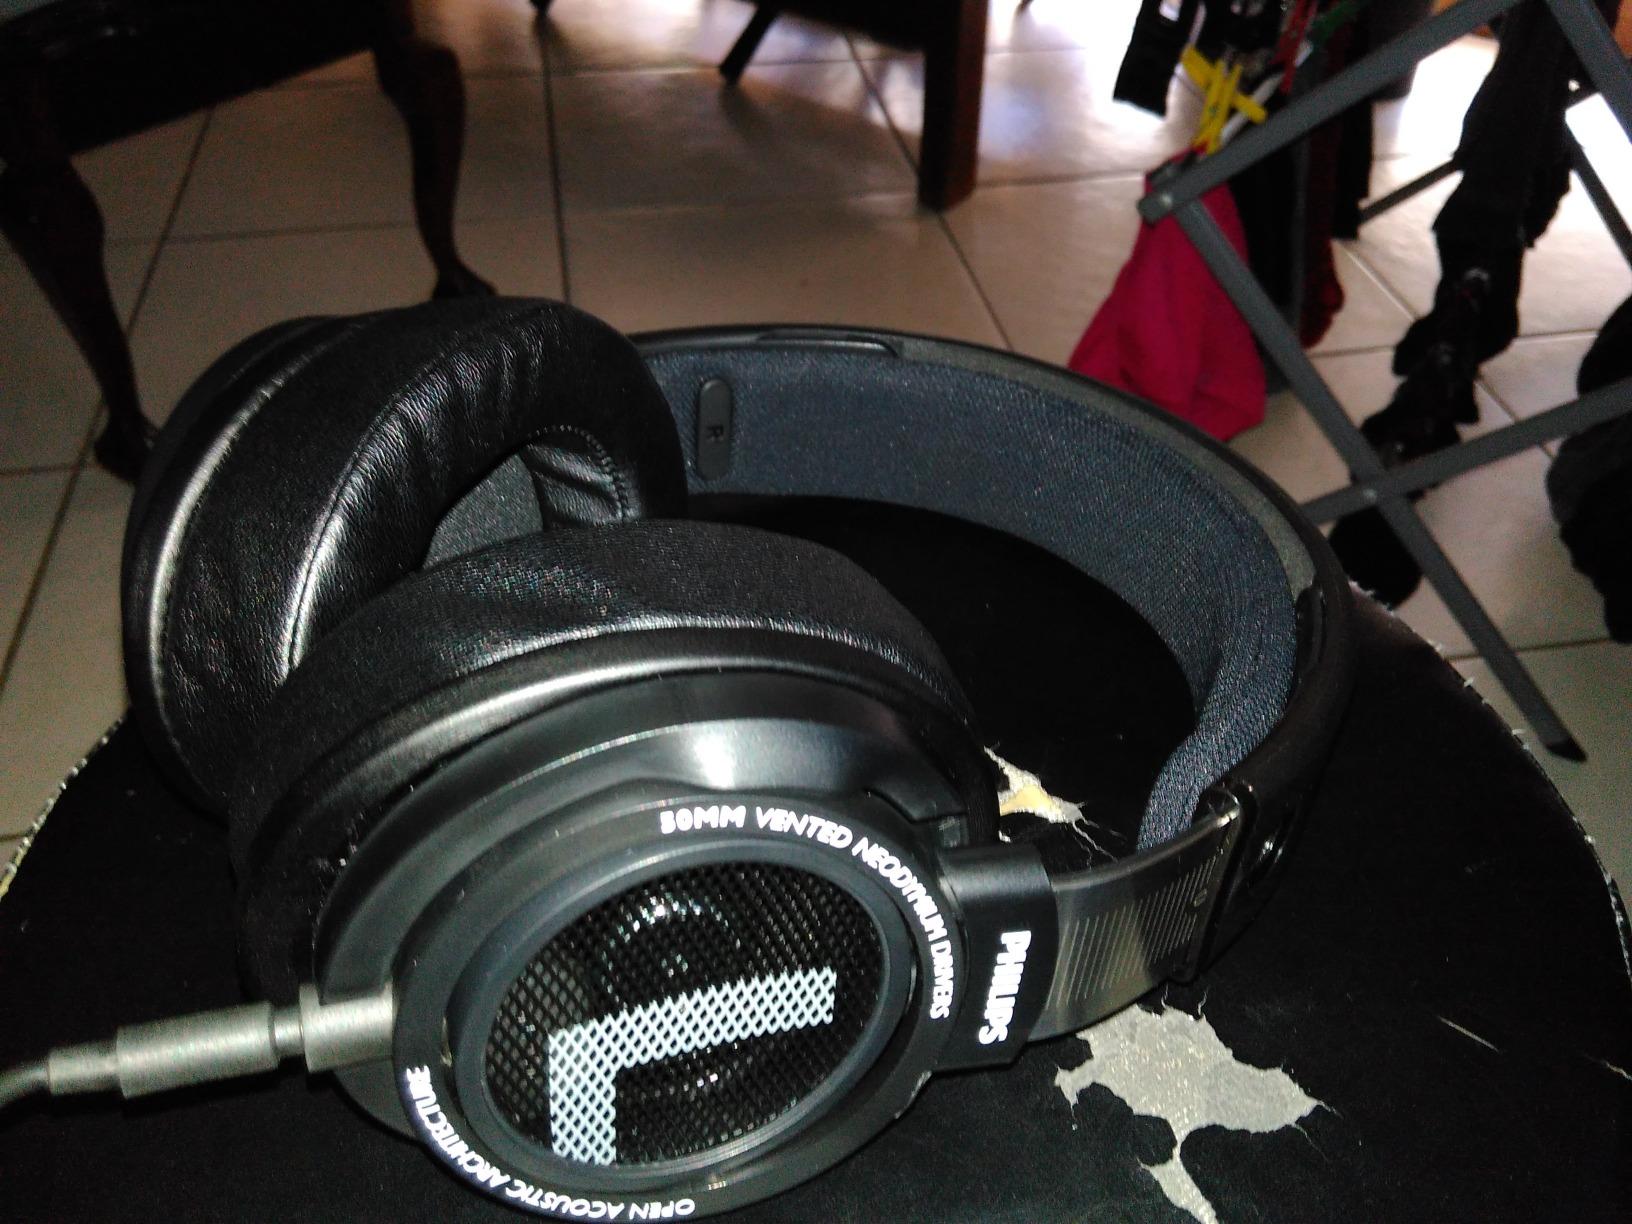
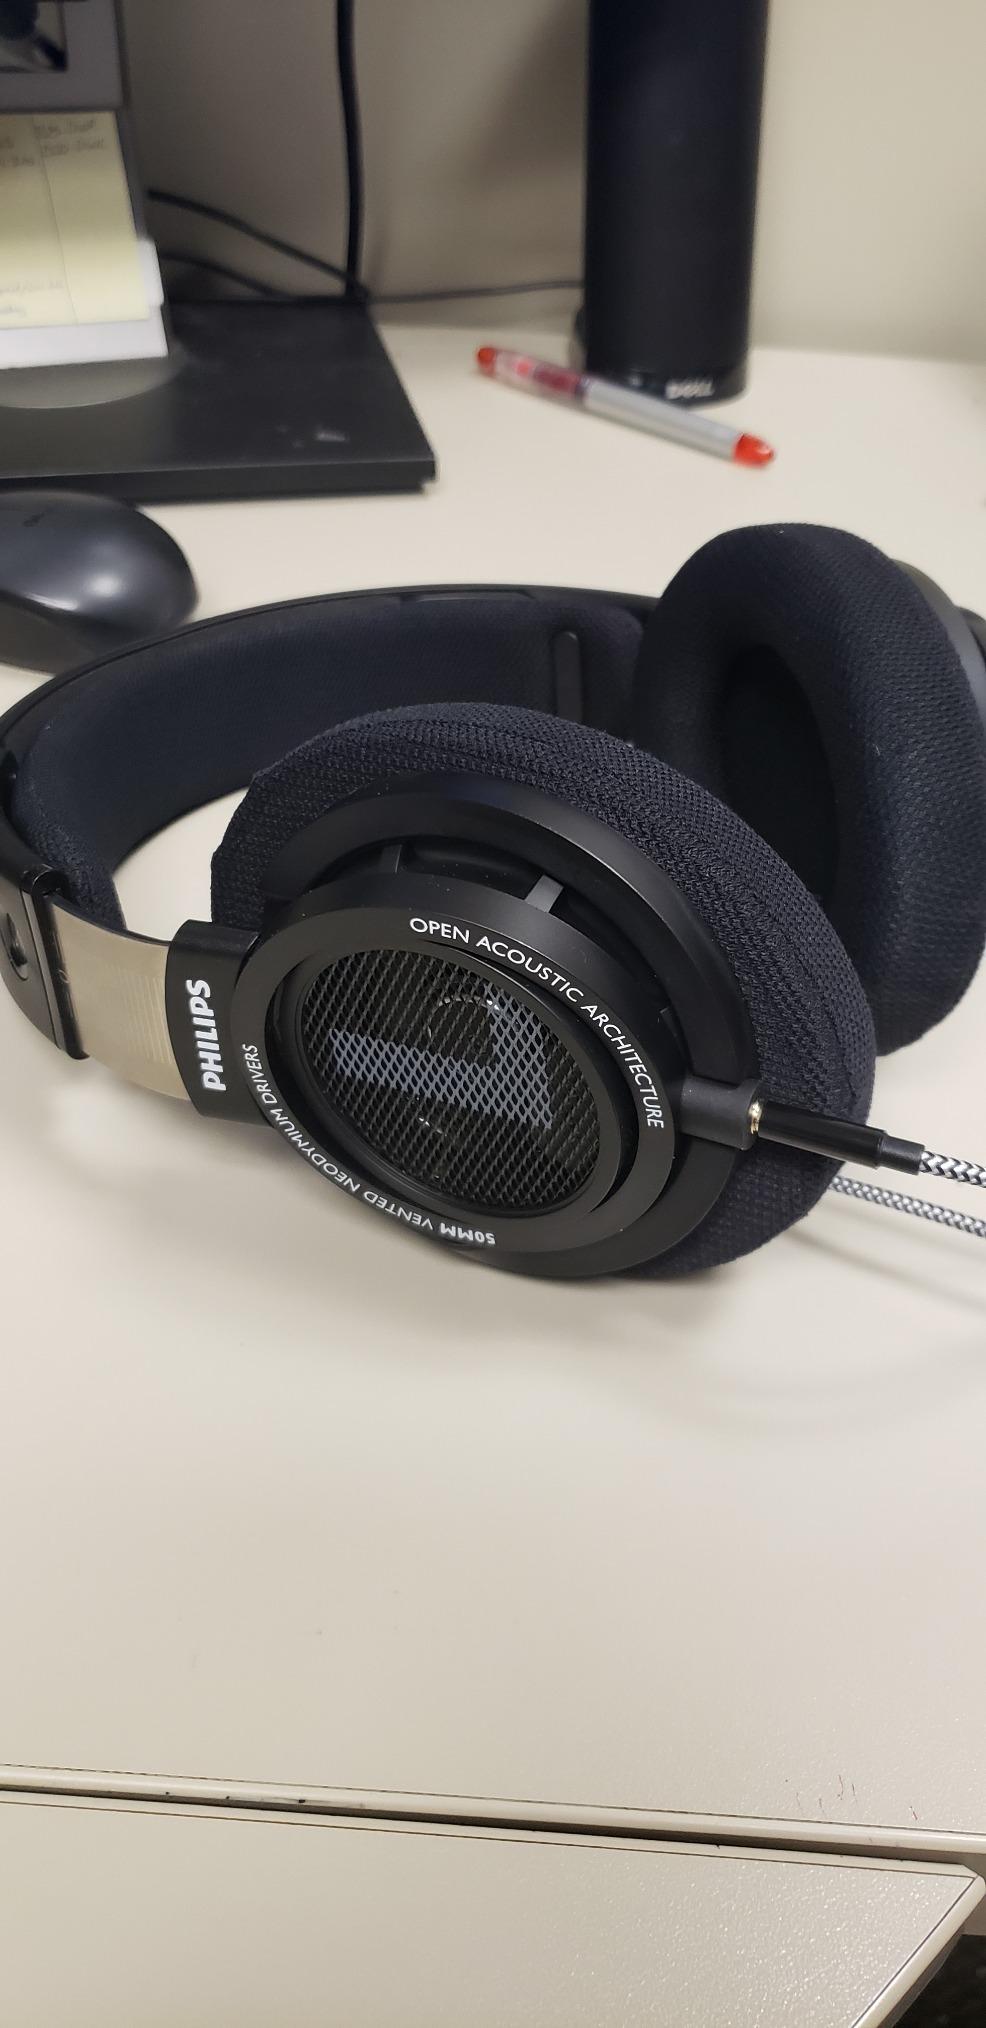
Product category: headphones
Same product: yes